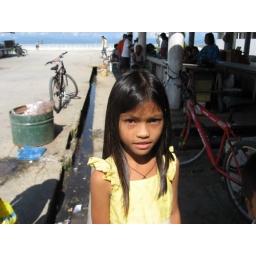
Posing in Ginatilan fish market